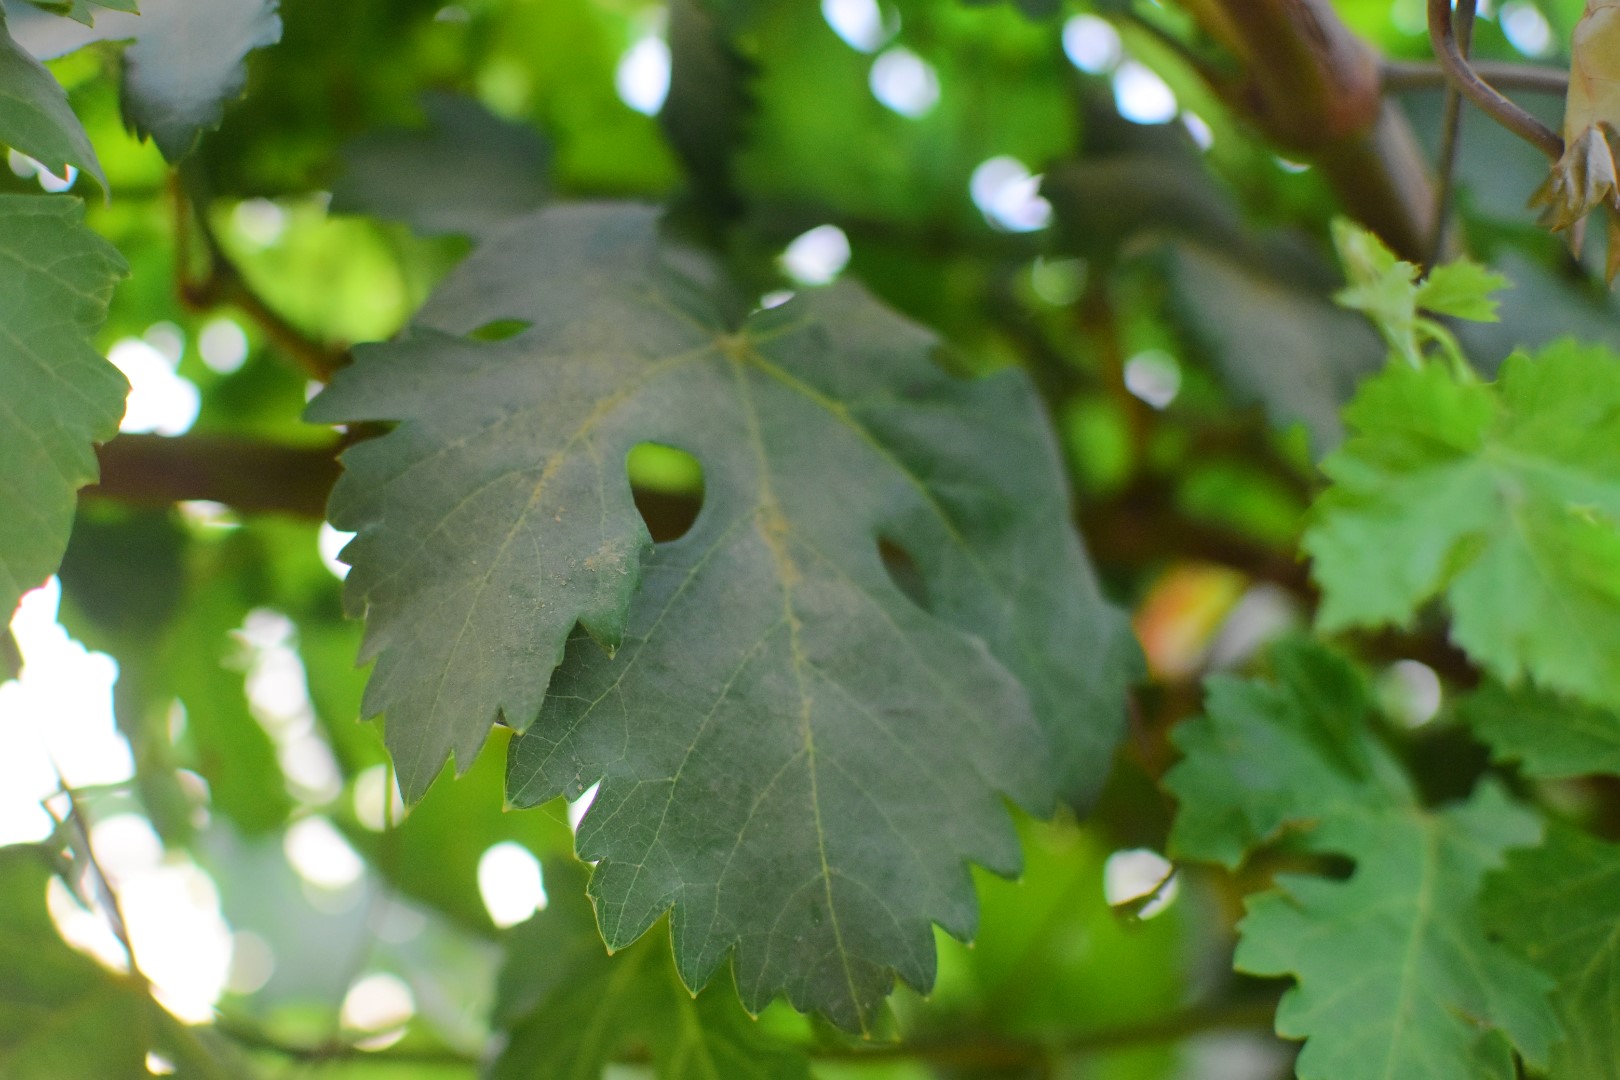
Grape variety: Aswud Balad